1951 Rio do Sal Linhas Aéreas Paulistas C-47 crash

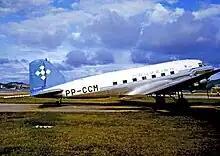
Douglas C-47A of Cruzeiro do Sul, similar to the crashed aircraft. Cruzeiro do Sul was one of the last airlines to retire the C-47, using these aircraft until 1974

The 1951 Rio do Sal Linhas Aéreas Paulistas C-47D crash was an aviation accident that occurred on 12 July 1951. During the execution of instrument landing procedures, a Douglas C-47 Skytrain of the company Linhas Aéreas Paulistas collided with a tree located 3 km from the runway of the Aracaju airport. All 33 occupants of the aircraft died in the crash.